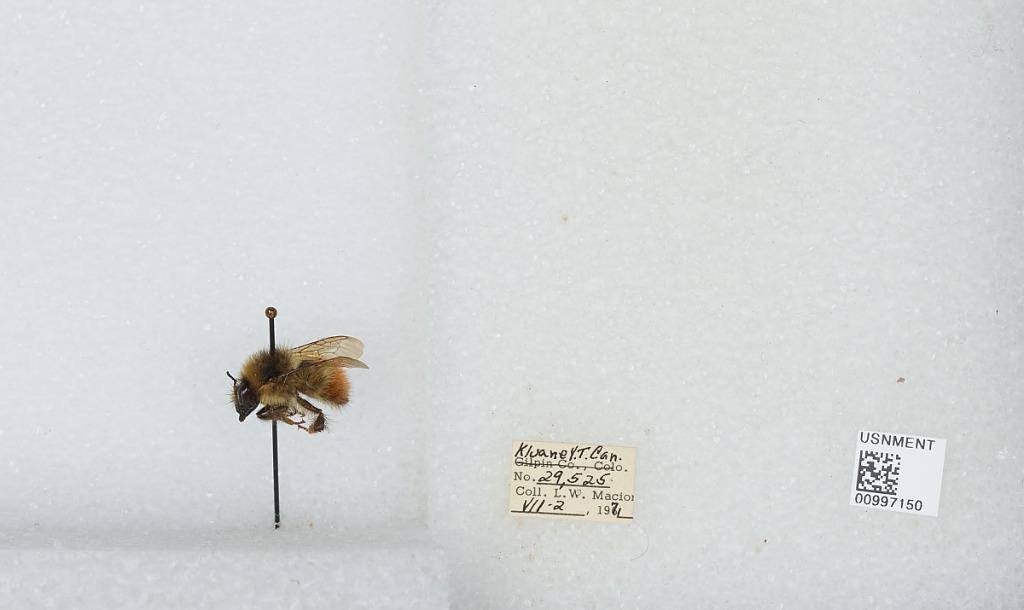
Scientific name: Bombus (Pyrobombus) flavifrons Cresson
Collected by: L. Macior
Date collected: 1971-7-2
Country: Canada
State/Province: Yukon Territory
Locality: Kluane
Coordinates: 60.75, -139.5